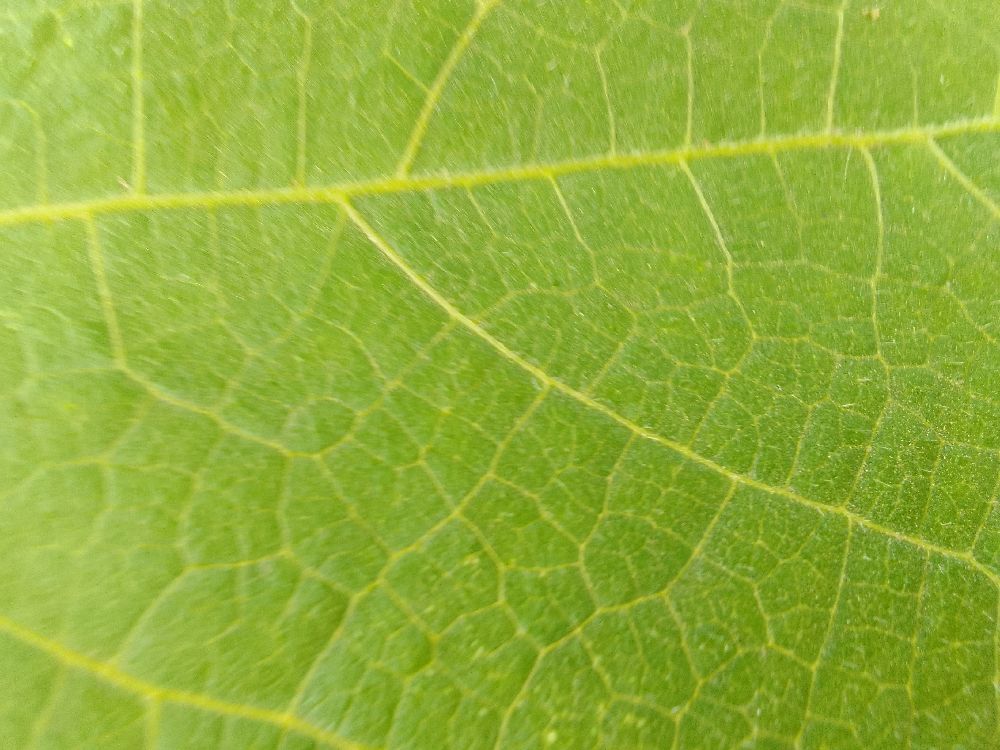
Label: healthy